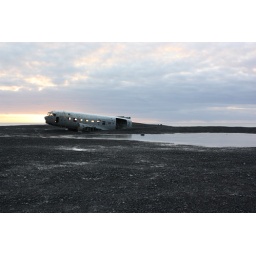
Ruined fuselage of WWII US Navy Plane on black sand beach in Iceland.